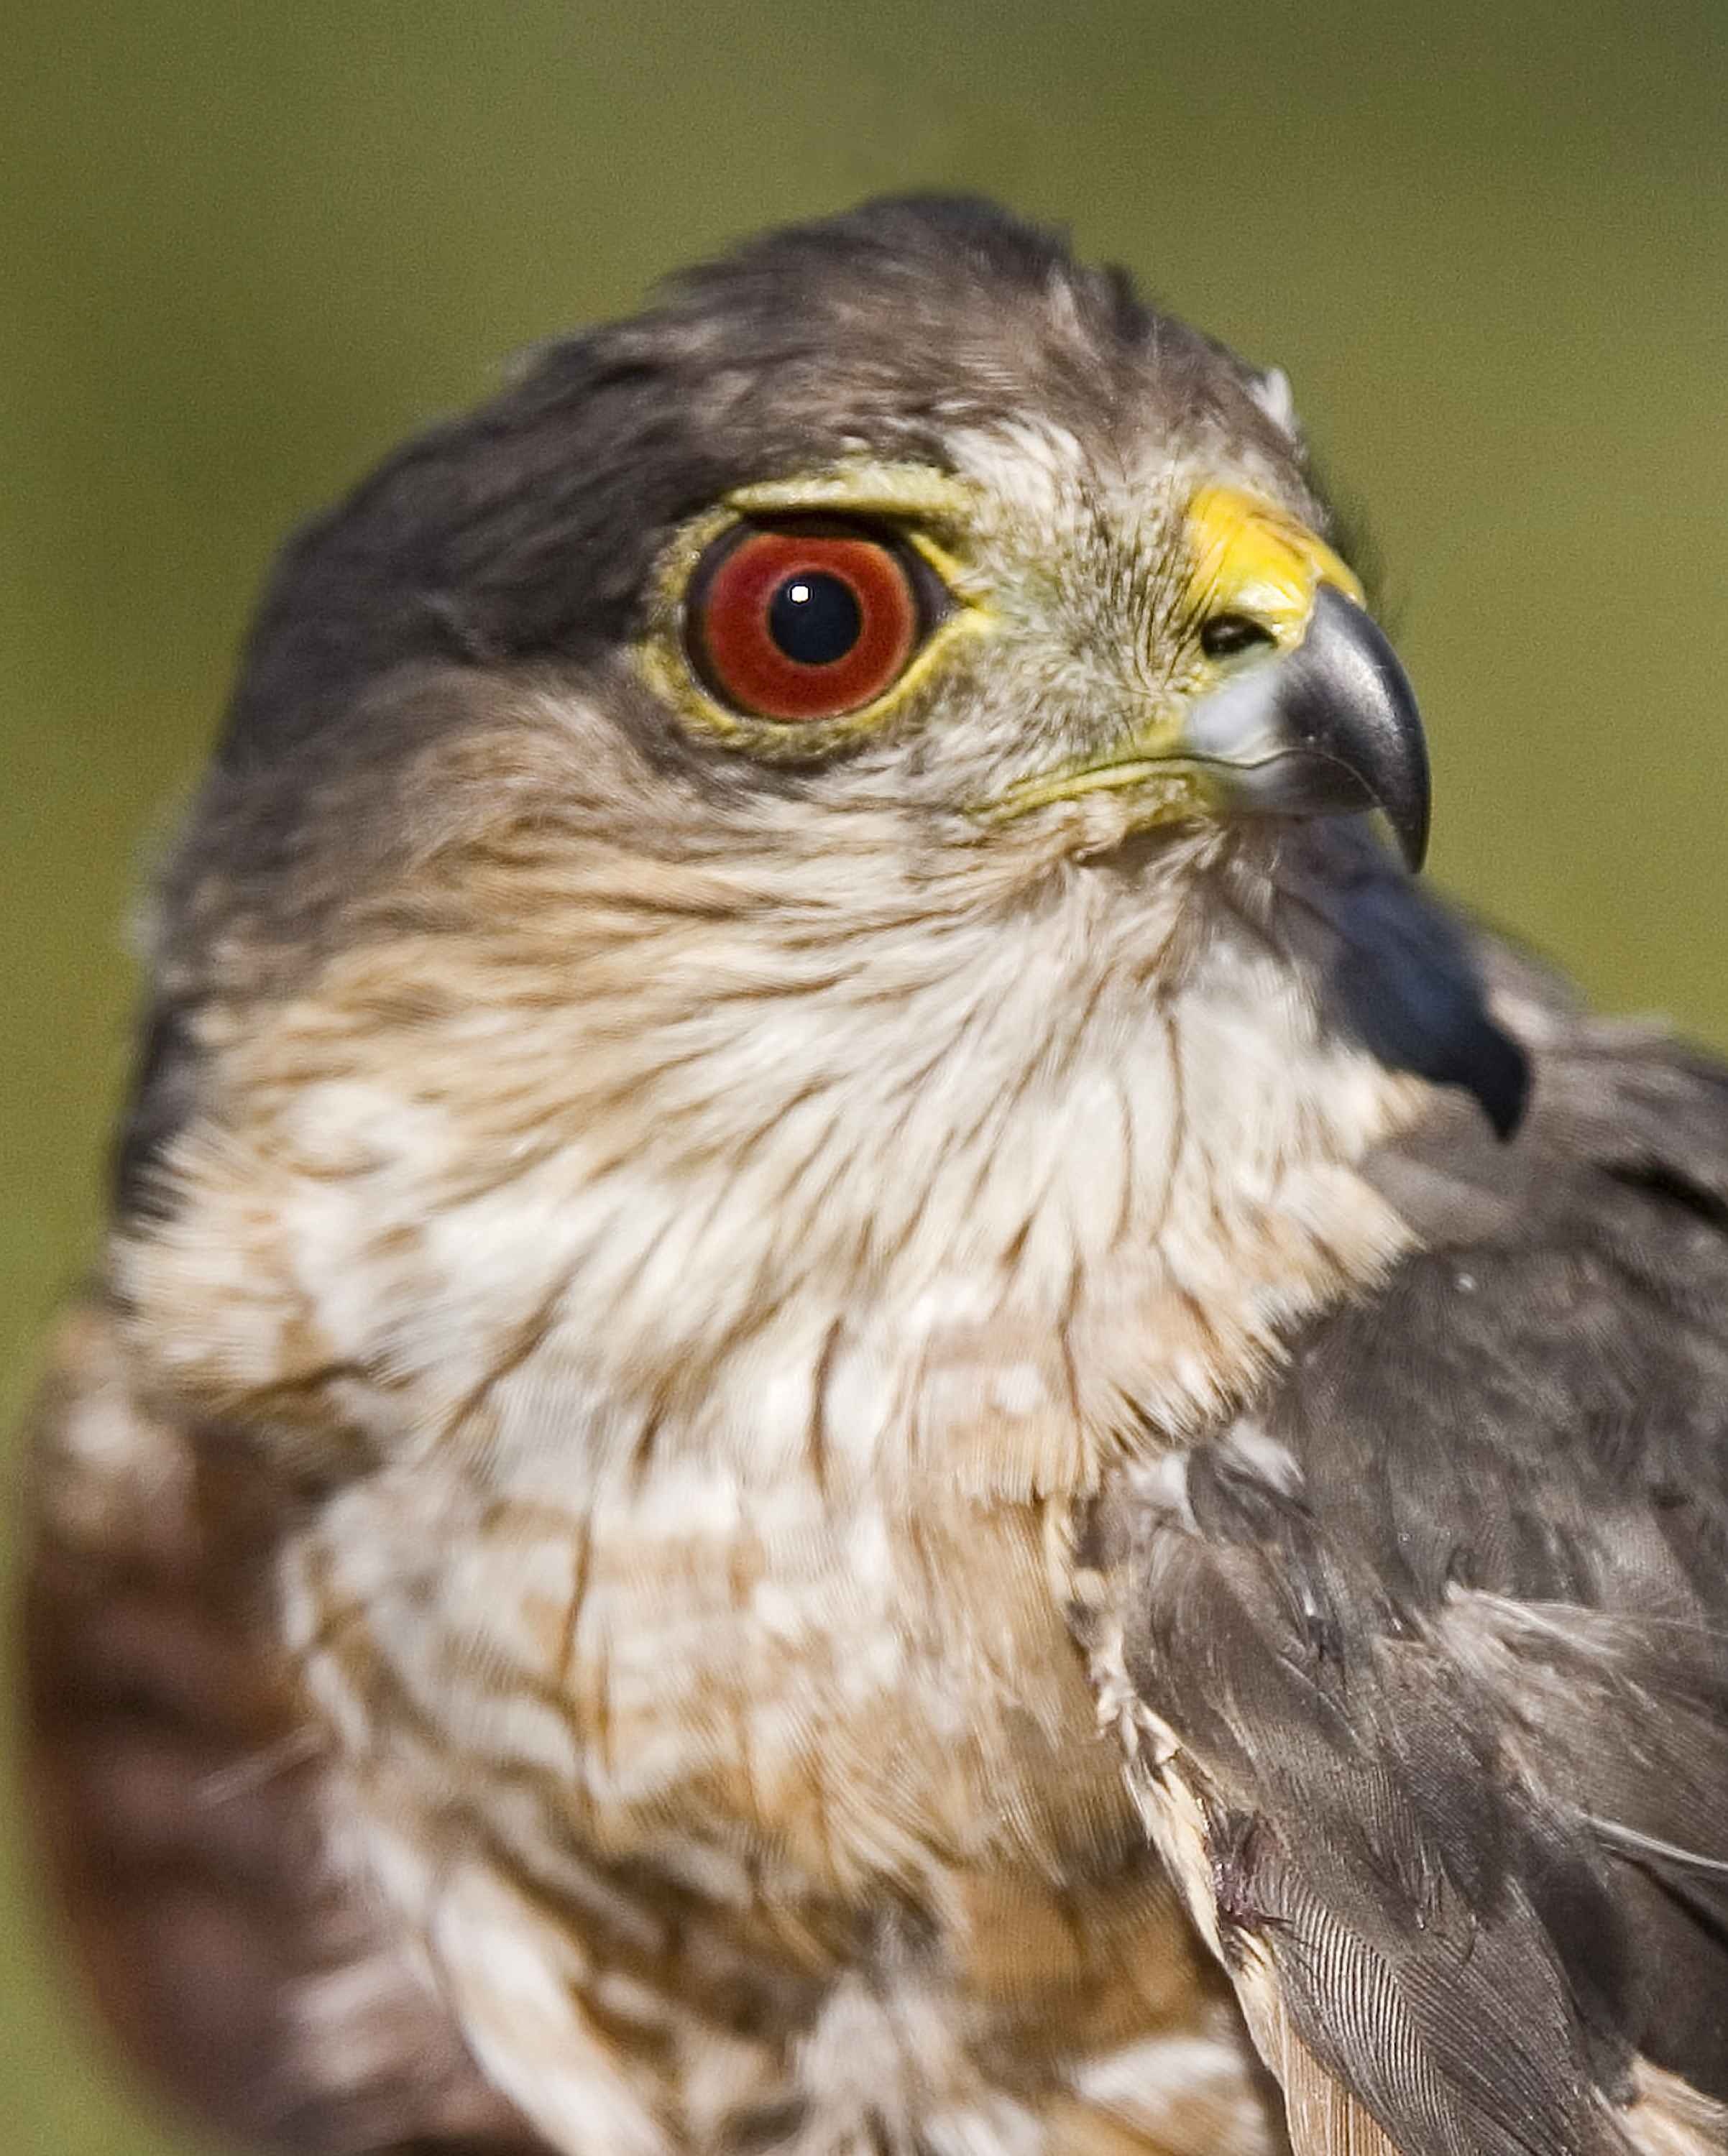
sharp, bird, wing, wildlife, beak, hawk, fauna, bird of prey, close up, birds, animals, head, vertebrate, falcon, hawks, buzzard, striatus, falcons, accipitriformes, accipiter, shinnes